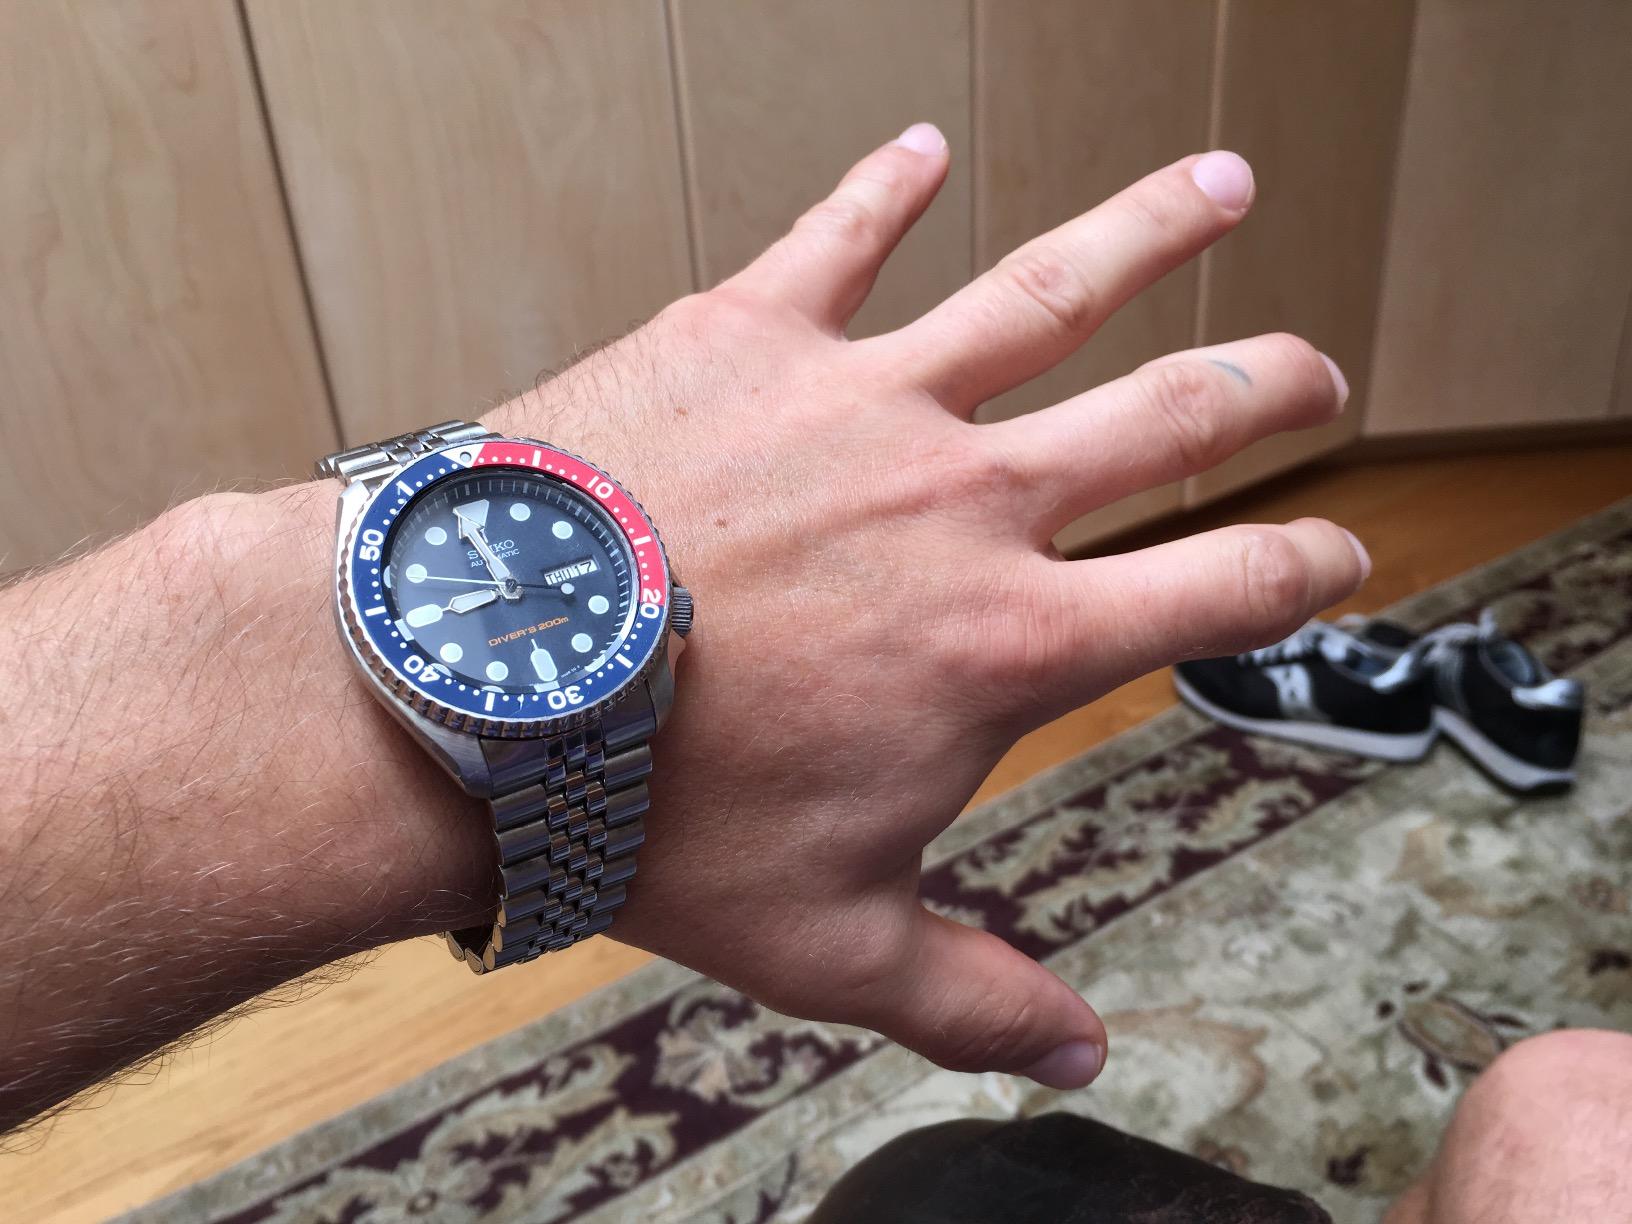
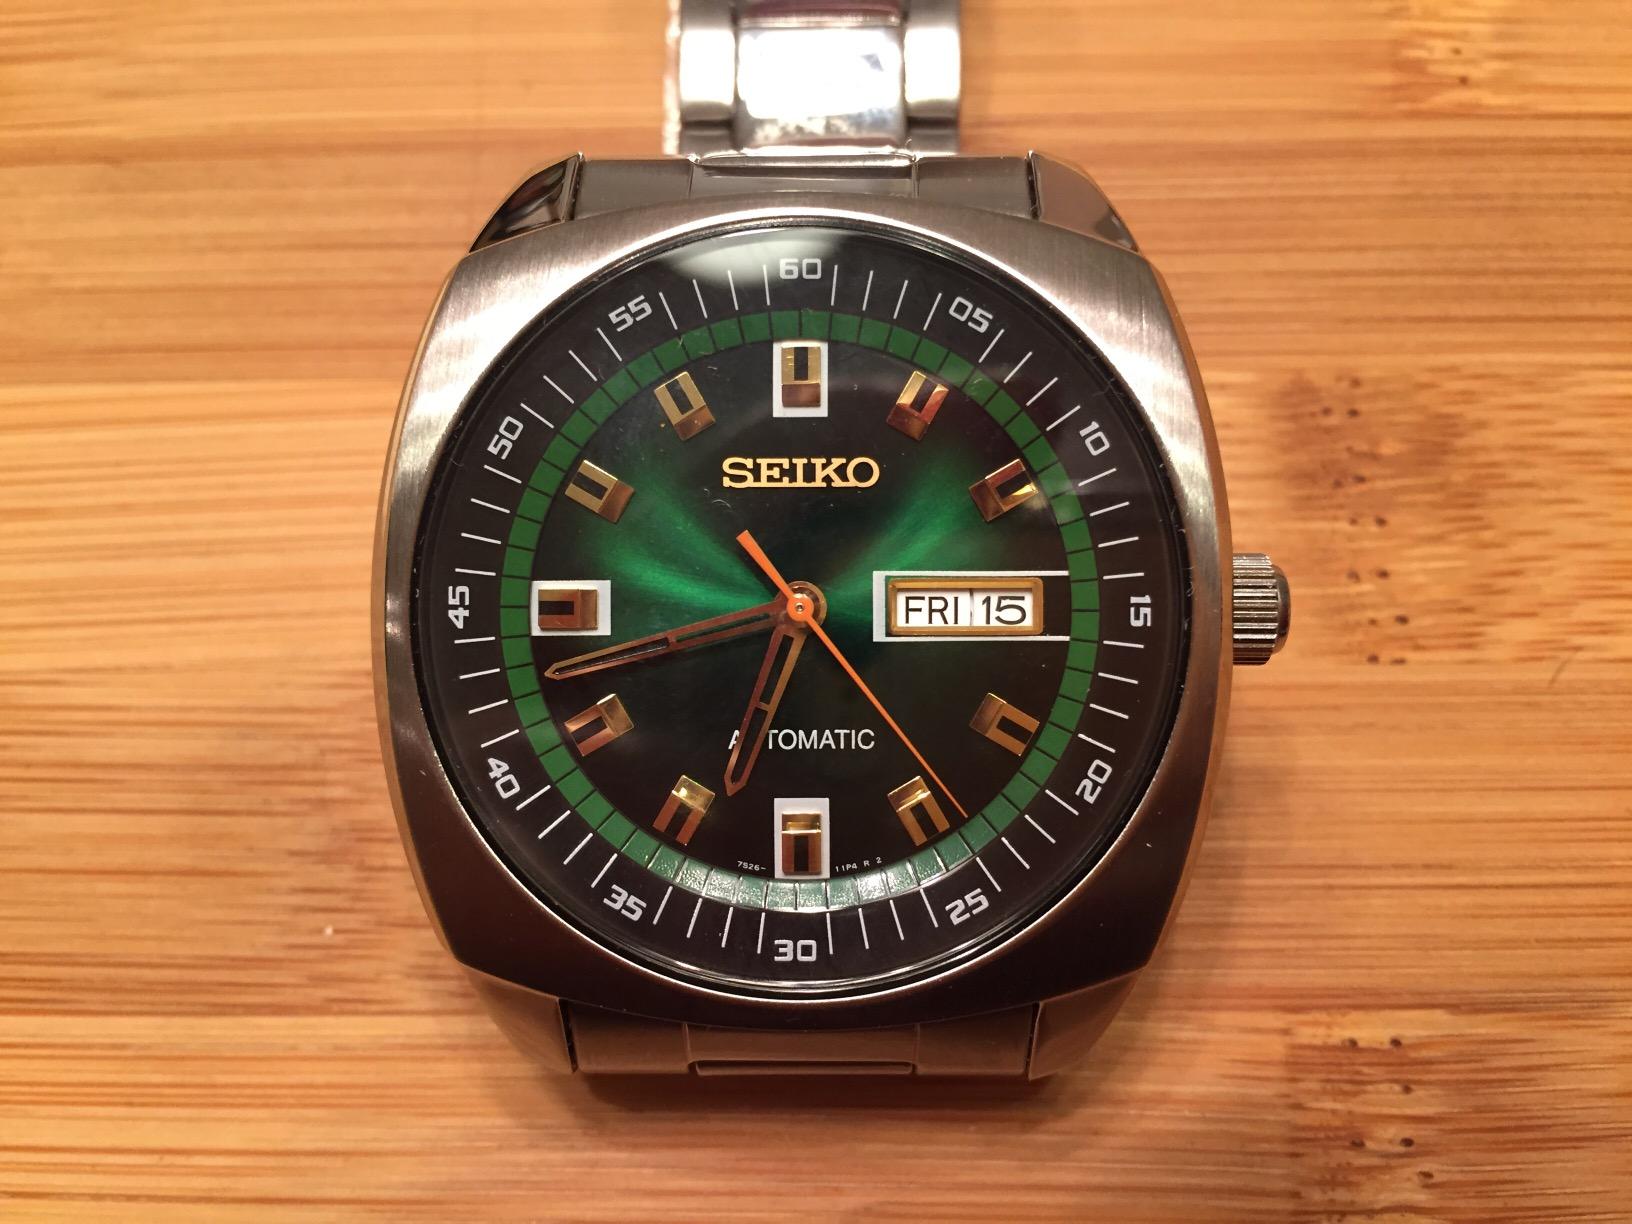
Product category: accessories_watch
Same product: no